Dragana Kršenković Brković

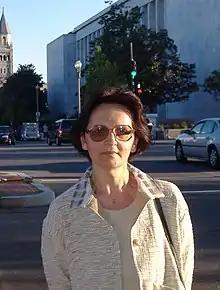
Dragana Kršenković Brković

Kršenkovic Brković graduated from the Faculty of Political Sciences and from the Faculty of Drama Arts (FDU). TV Belgrade screened her play - "Vrele kapi" in 1981. She wrote this play for the entrance examination at FDU.